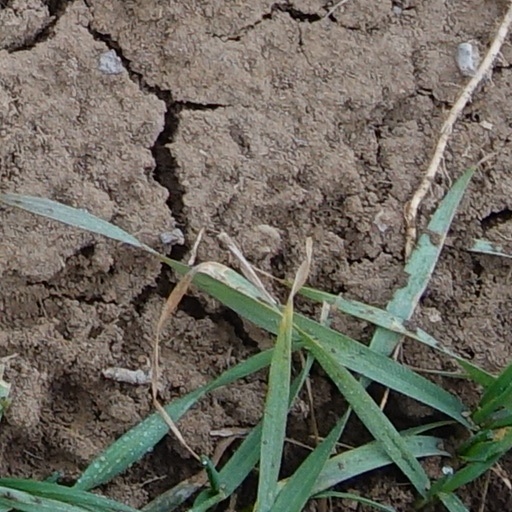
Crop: wheat